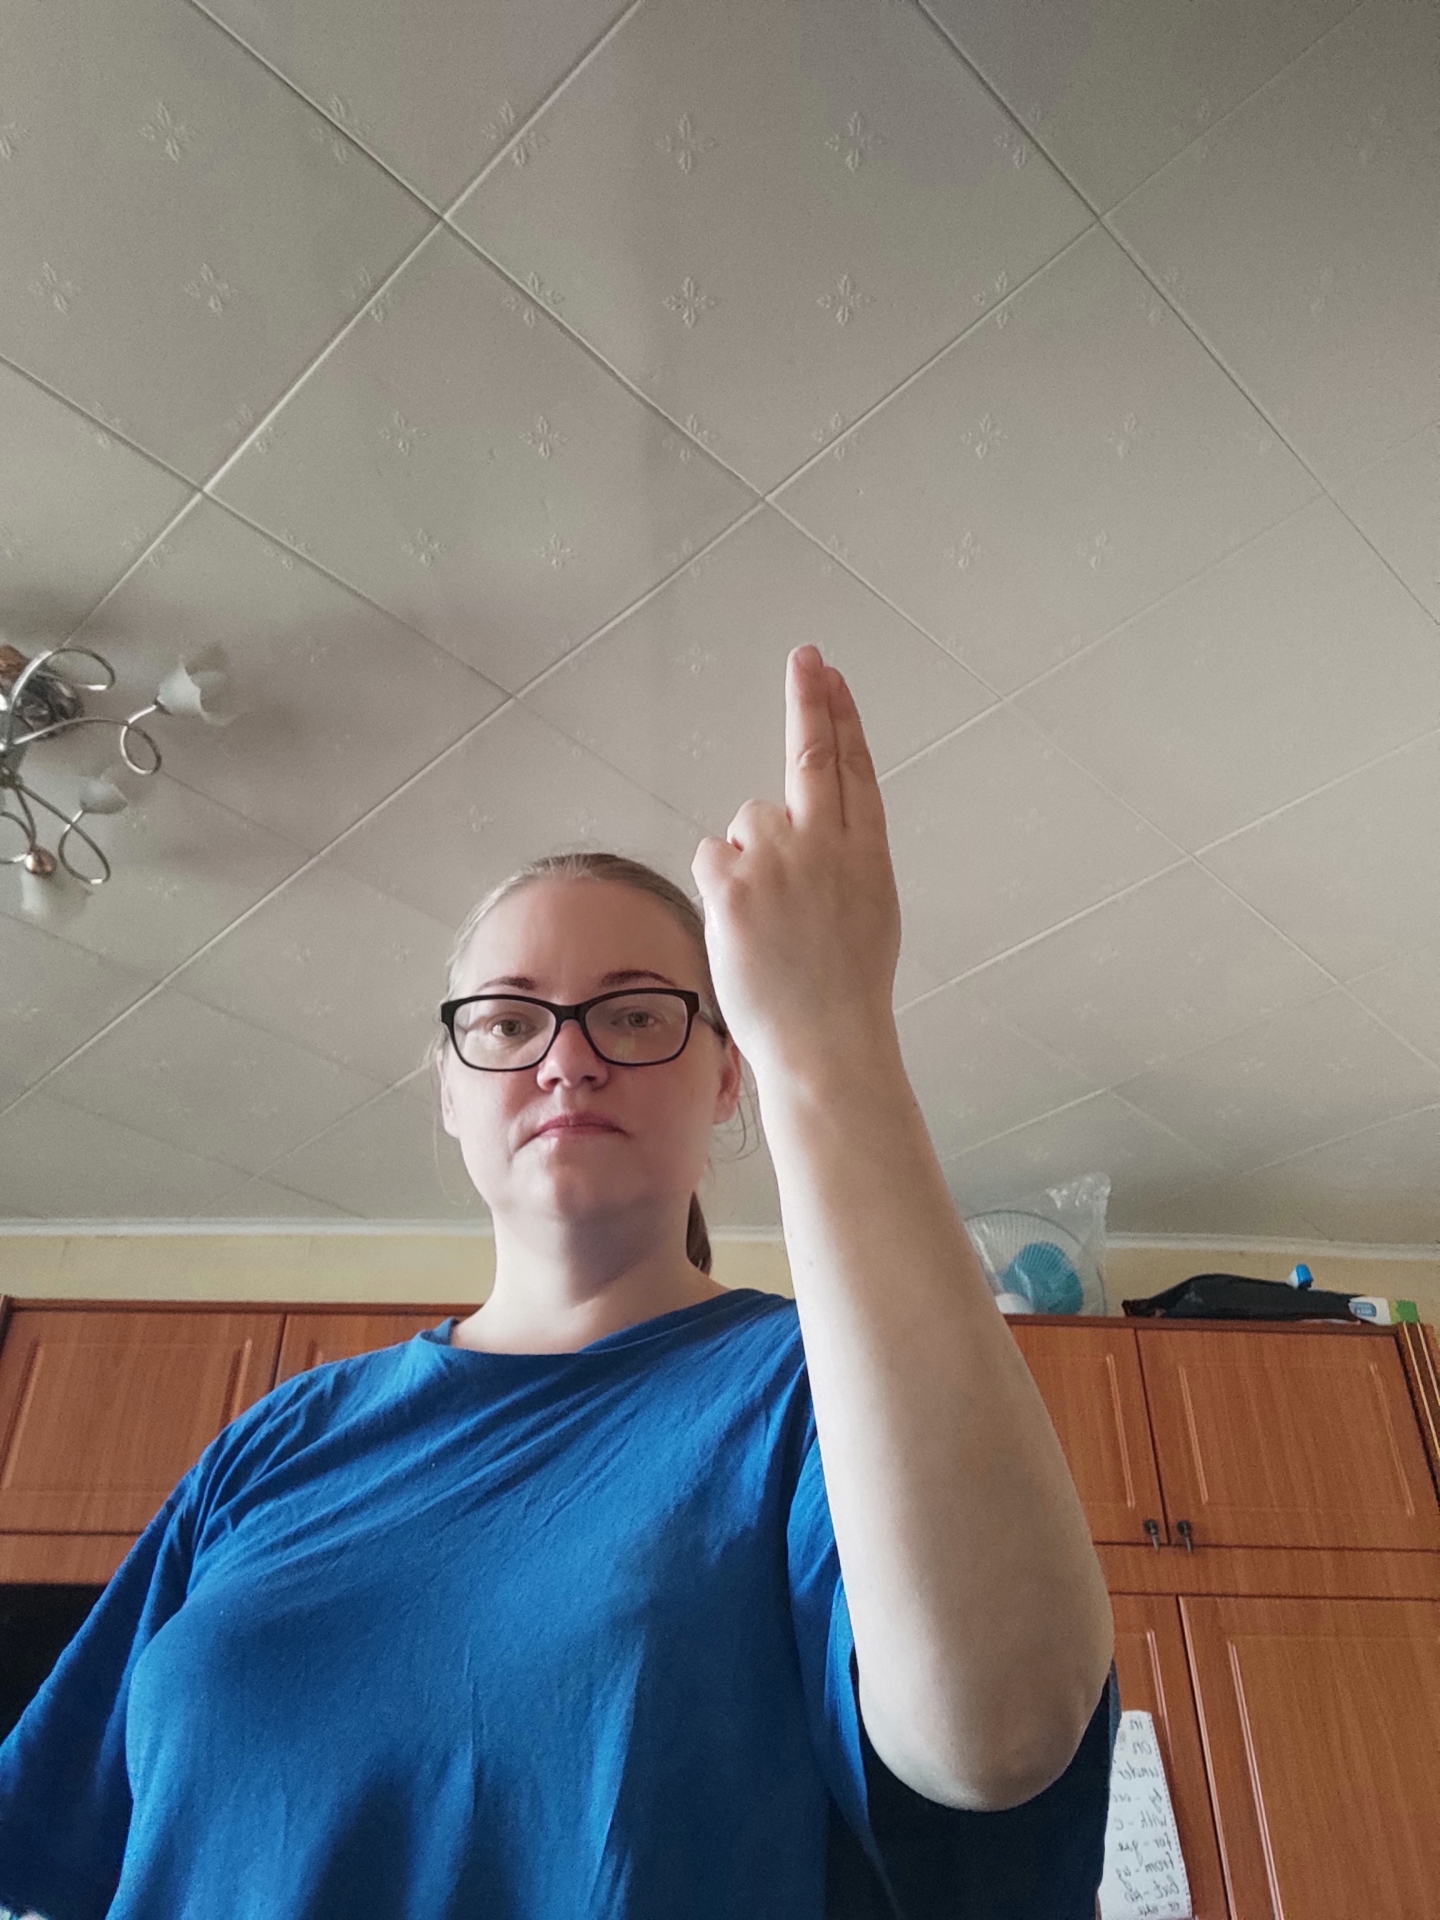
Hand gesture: two_up_inverted